Ira A. Fulton College of Engineering

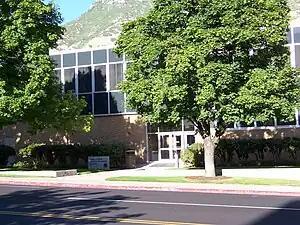
The Snell building

The specific origins of the College of Engineering Sciences was the Mechanical Arts department. This was organized as a separate department in 1921, although the first teacher at BYU to give classes in subjects related to this department had been Karl G. Maeser (in many ways the intellectual father of BYU). In 1951, the department was renamed from Mechanical Arts to Industrial Arts. In 1952, it was renamed to Industrial Arts and Drawing. In 1955, the department was divided into the Industrial Education Department with the focus on training teachers to either teach at technical and industrial schools or to teach vocational education, popularly known as "shop", classes in high schools or junior high school on the one hand, and the Technical and Professional Institute which in many ways functioned as a two-year technical college within the four-year university. This Technical and Professional institute offered classes in various fields such as printing and physical plant administration that would prepare students for jobs in these fields. The institute also included such programs as the associate degree in nursing program which was at this point kept separate from the College of Nursing because the ability of the College of Nursing to receive full accreditation would have been undermined if it had included an associate degree program.